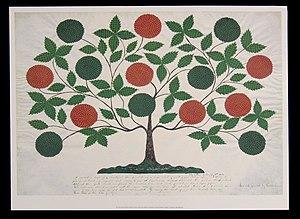
Hannah Cohoon, née le 1ᵉʳ février 1788 et morte le 7 janvier 1864, est une peintre américaine née à Williamstown, Massachusetts.